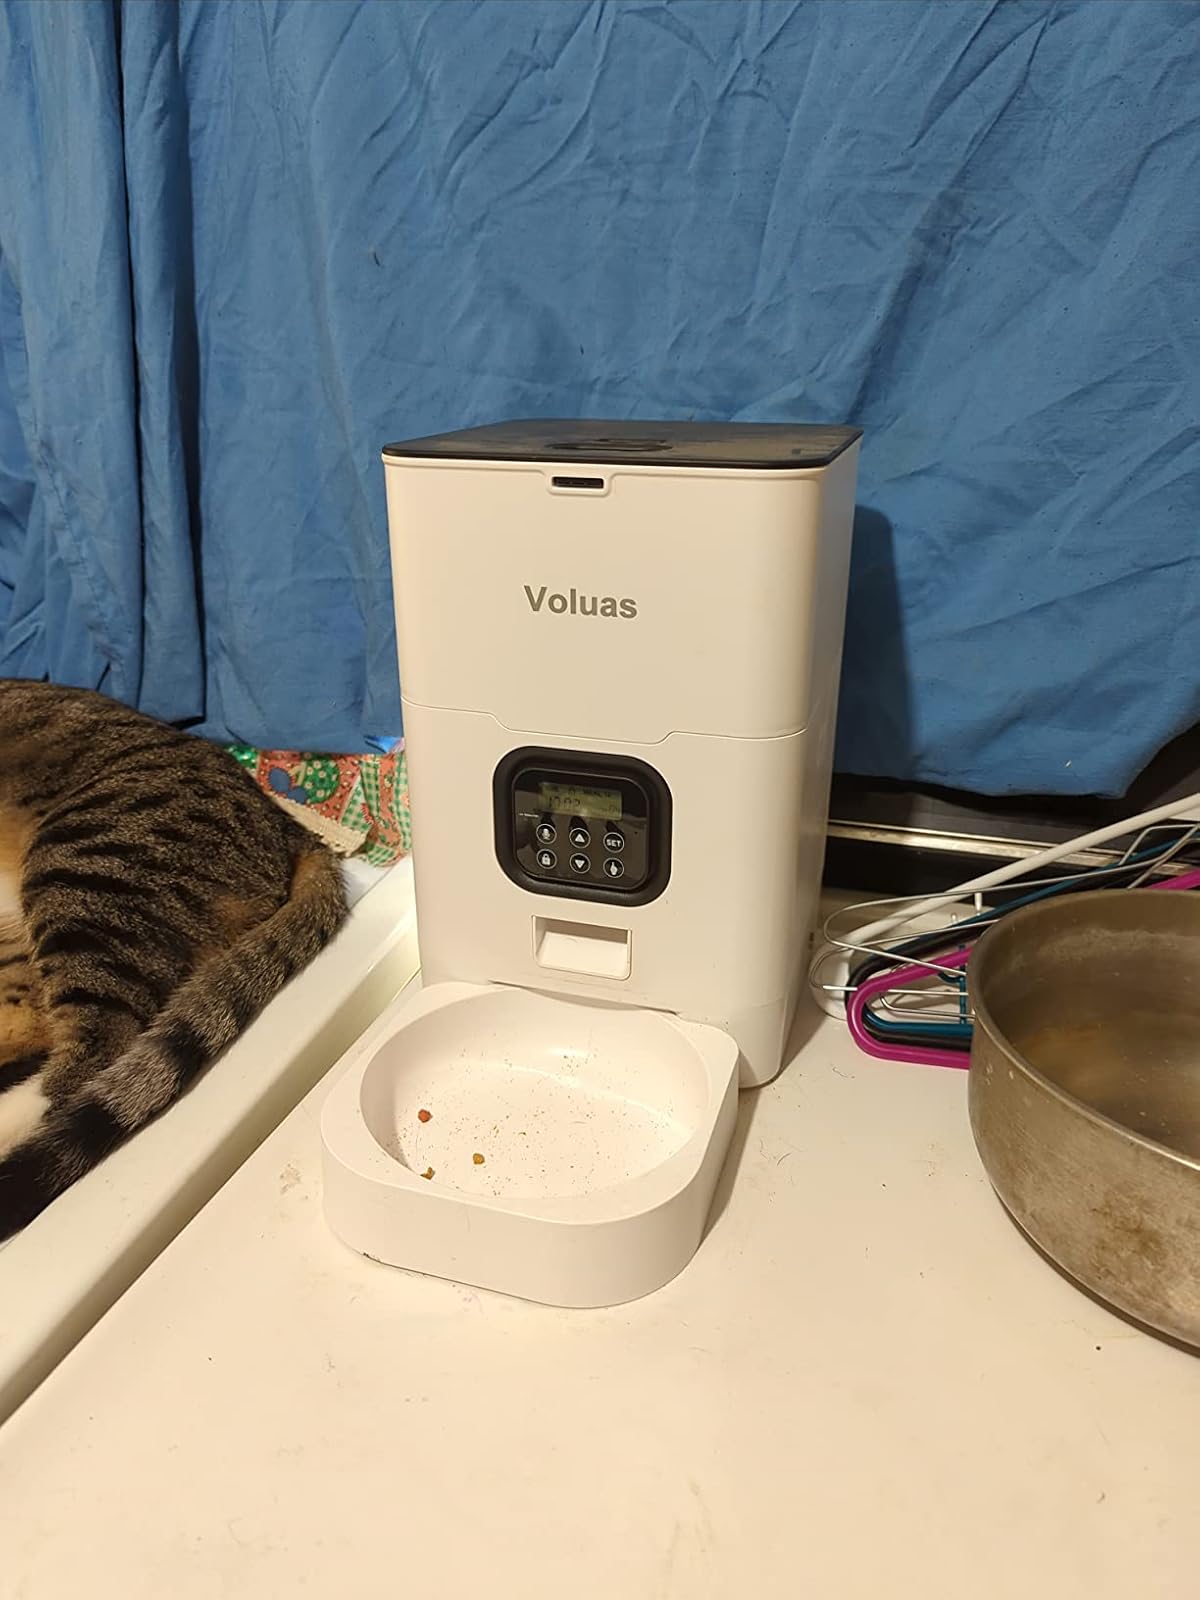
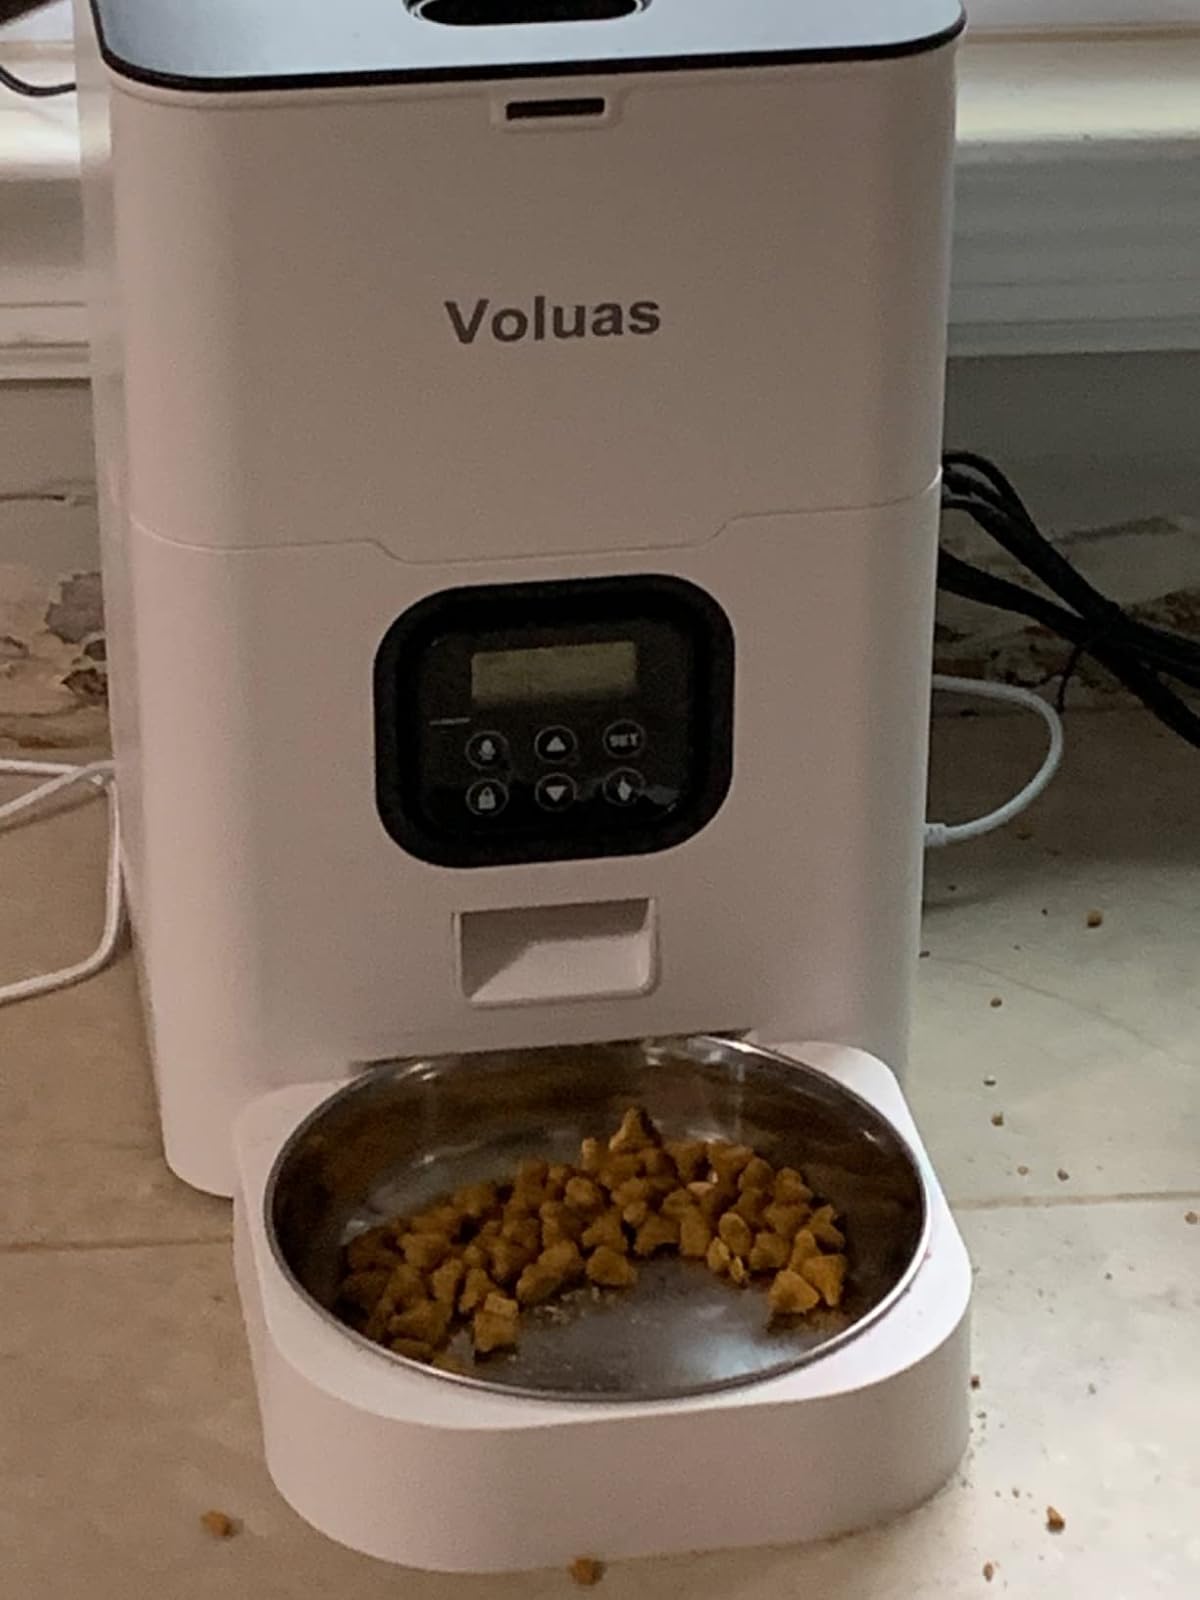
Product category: items_feeder
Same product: yes